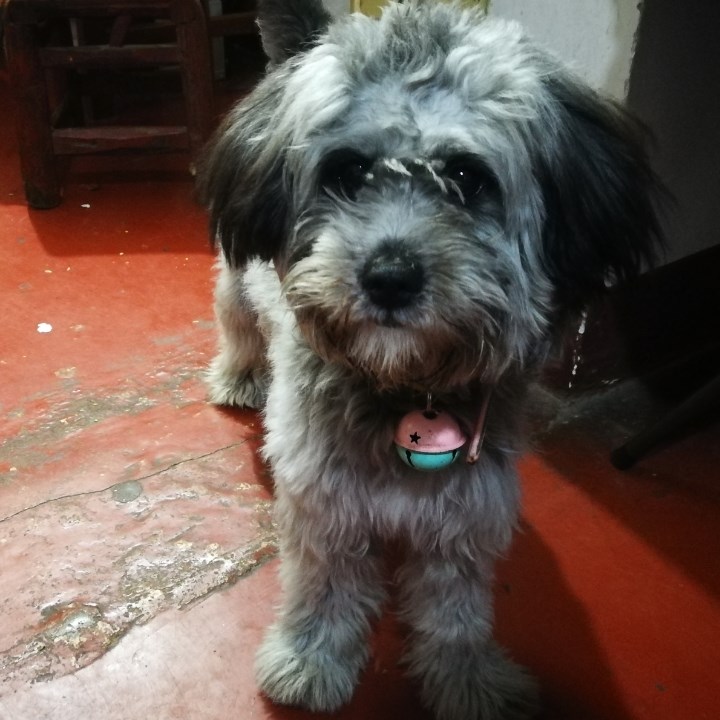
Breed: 7449-n000128-teddy